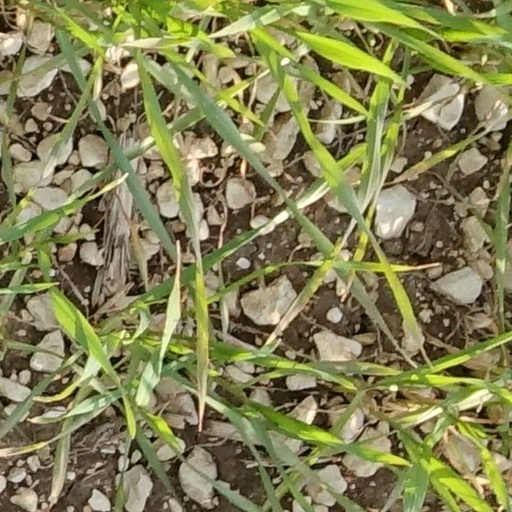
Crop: wheat